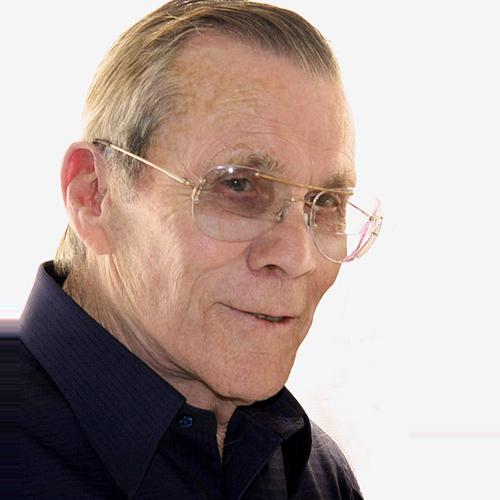
Age: 79